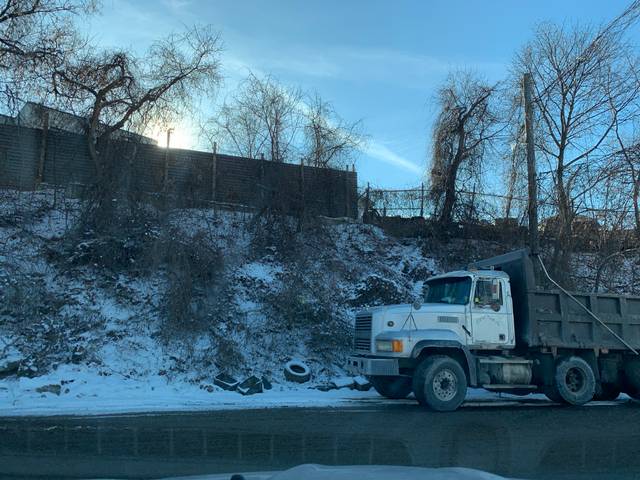
Region: Canada
Coordinates: 43.683, -79.476